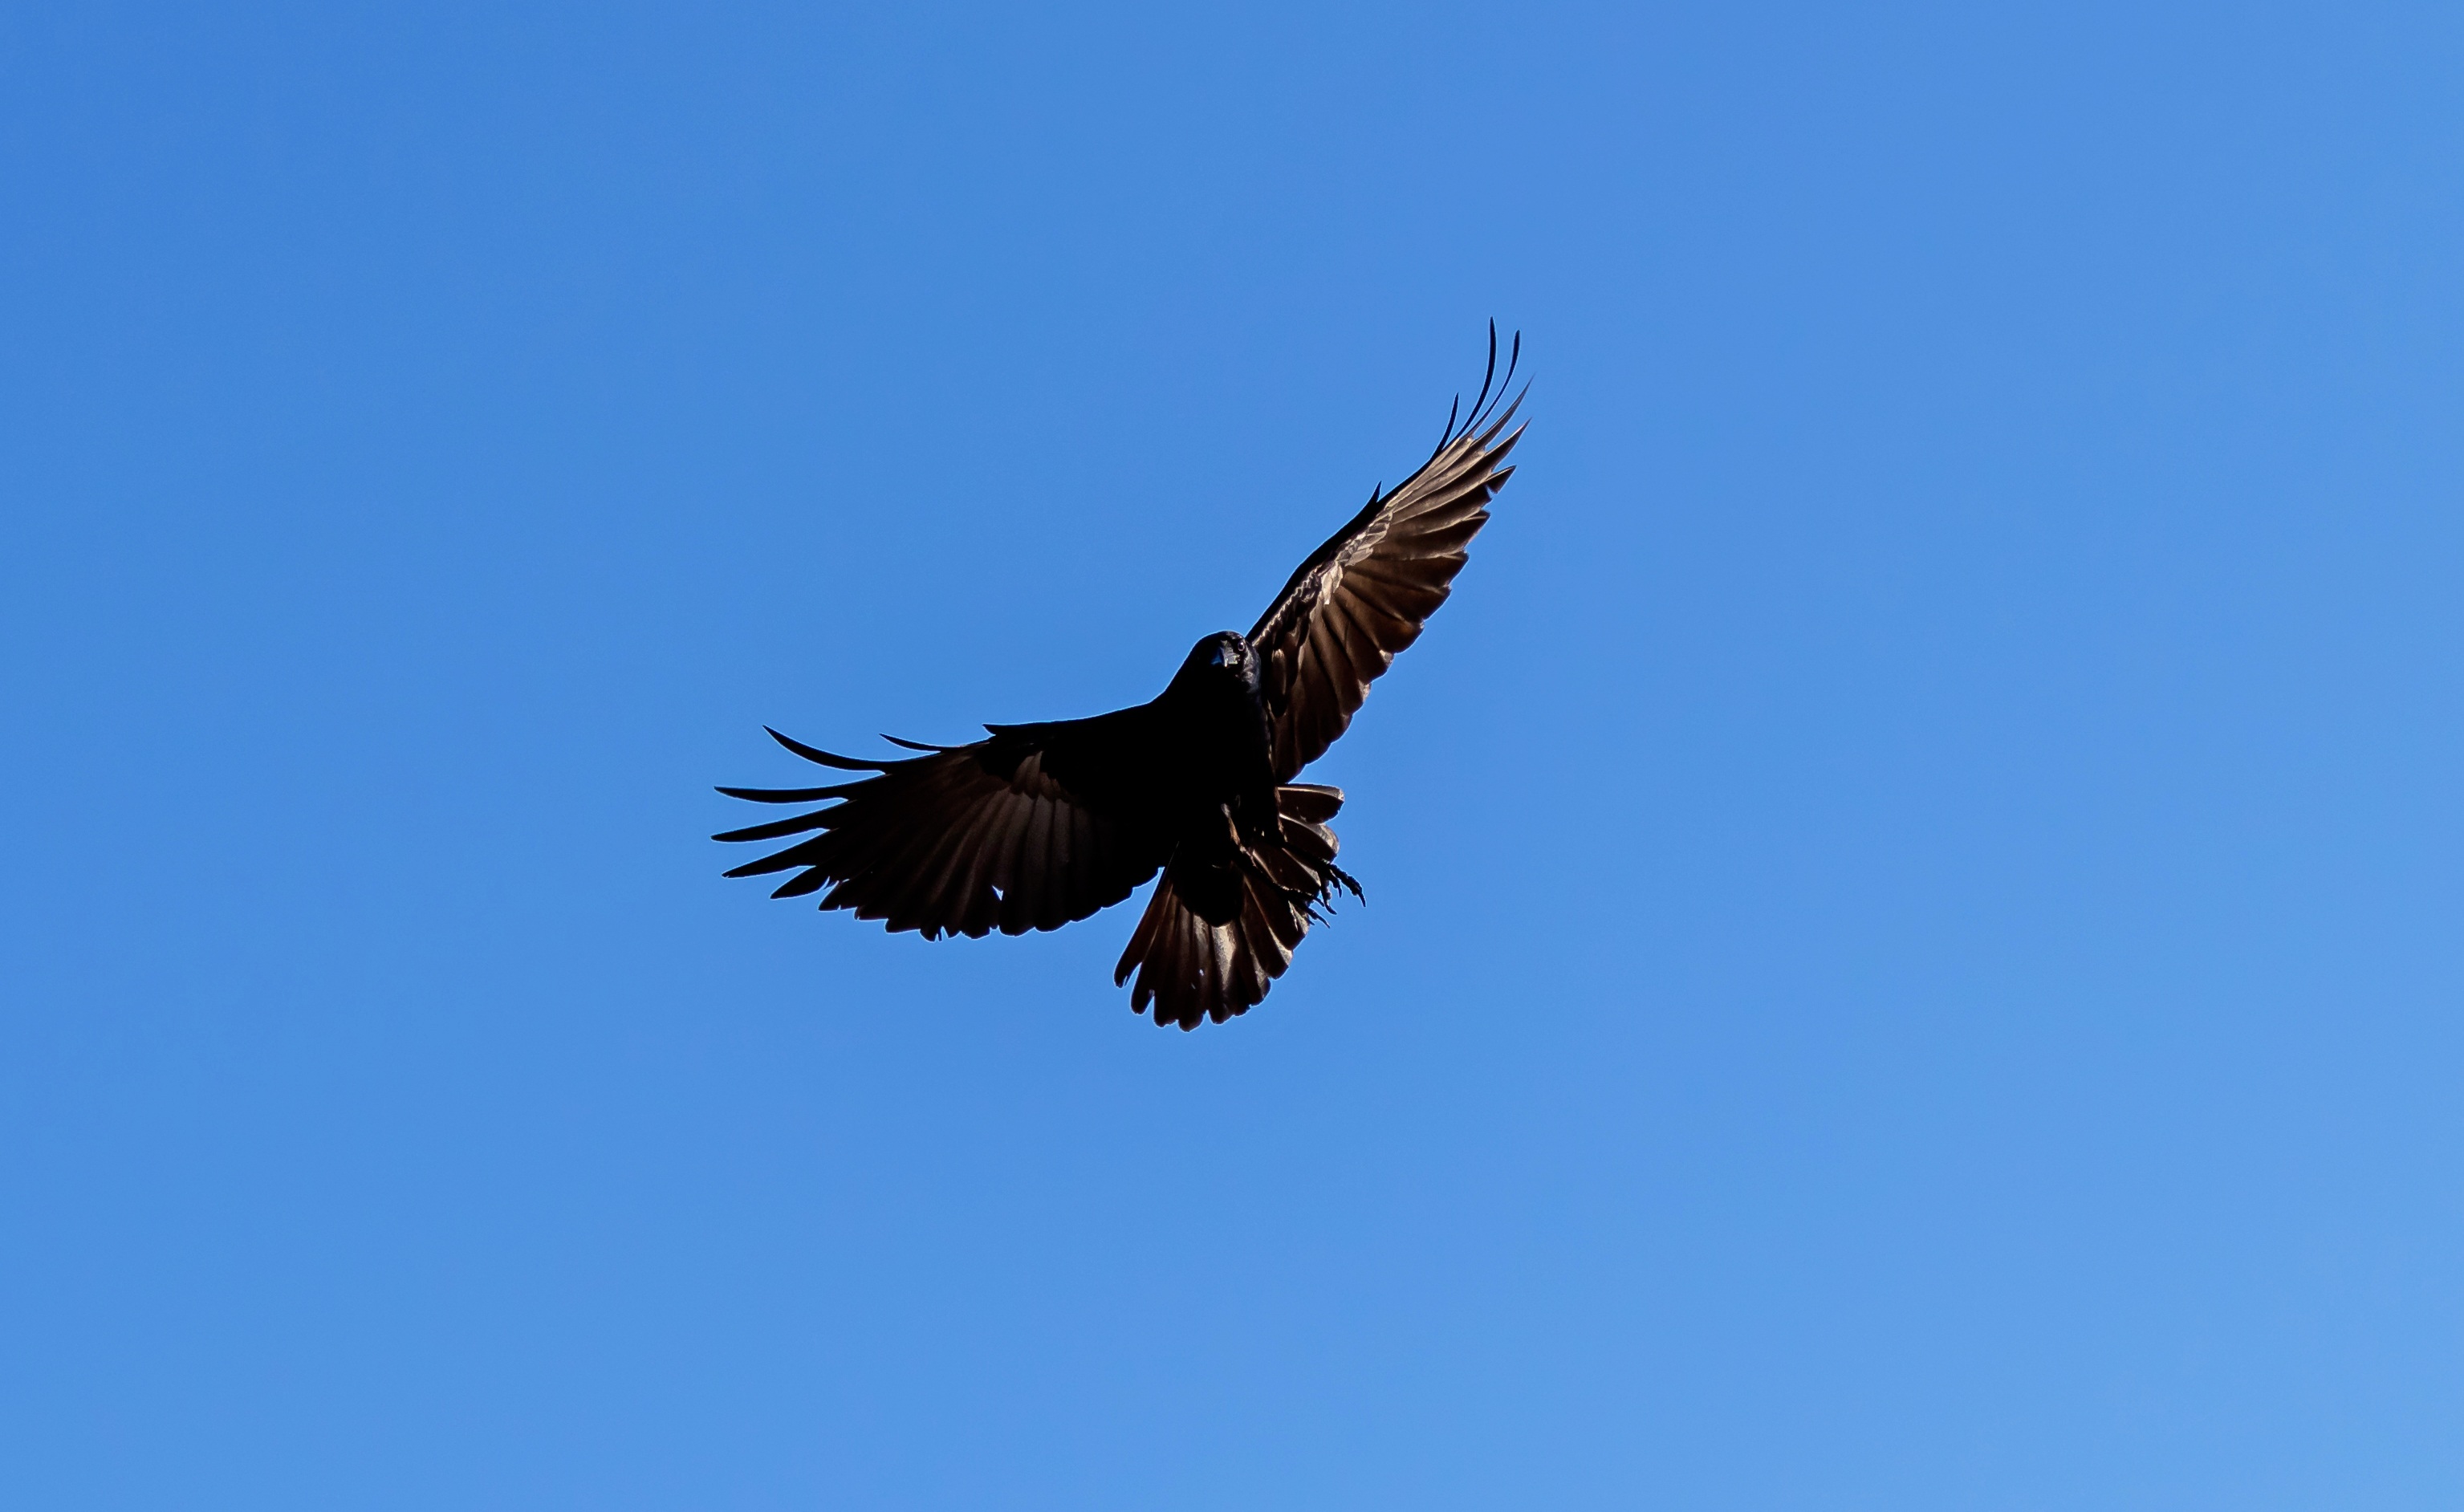
bird, wing, animal, flying, flight, eagle, hawk, fauna, bird of prey, bald eagle, wings, vertebrate, ave, vulture, condor, buzzard, american crow, perching bird, accipitriformes